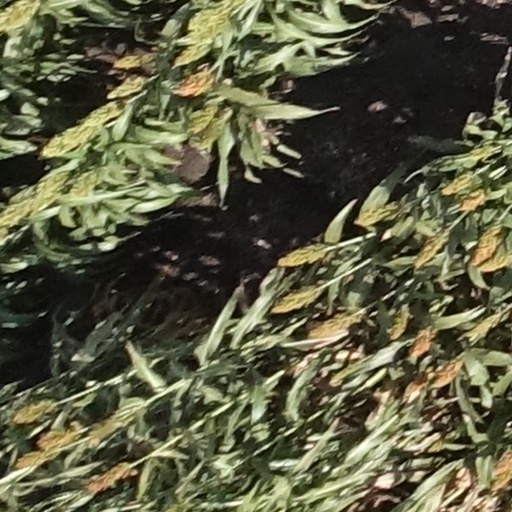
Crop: sorghum